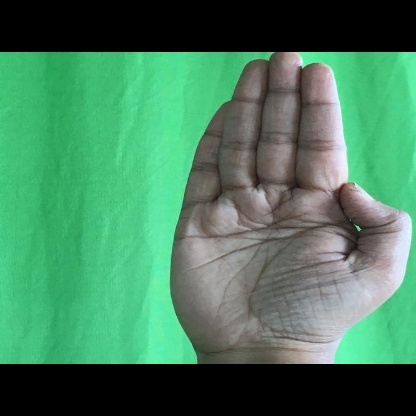
Mudra: Pathaka